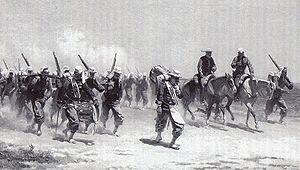
Cet article établit une liste chronologique des conflits survenus depuis les guerres d'indépendance des pays latino-américains et ayant opposé ou impliqué ces États.
Les légions belges sont des unités militaires, de formation variable selon les périodes.
Le combat d'Ixmiquilpan est livré le 25 septembre 1866 pendant l'expédition du Mexique. Il oppose 250 hommes de la légion belge aux juaristes, et se termine par la victoire de ces derniers.
La bataille de Tacámbaro est livrée le 11 avril 1865, pendant l'expédition du Mexique.